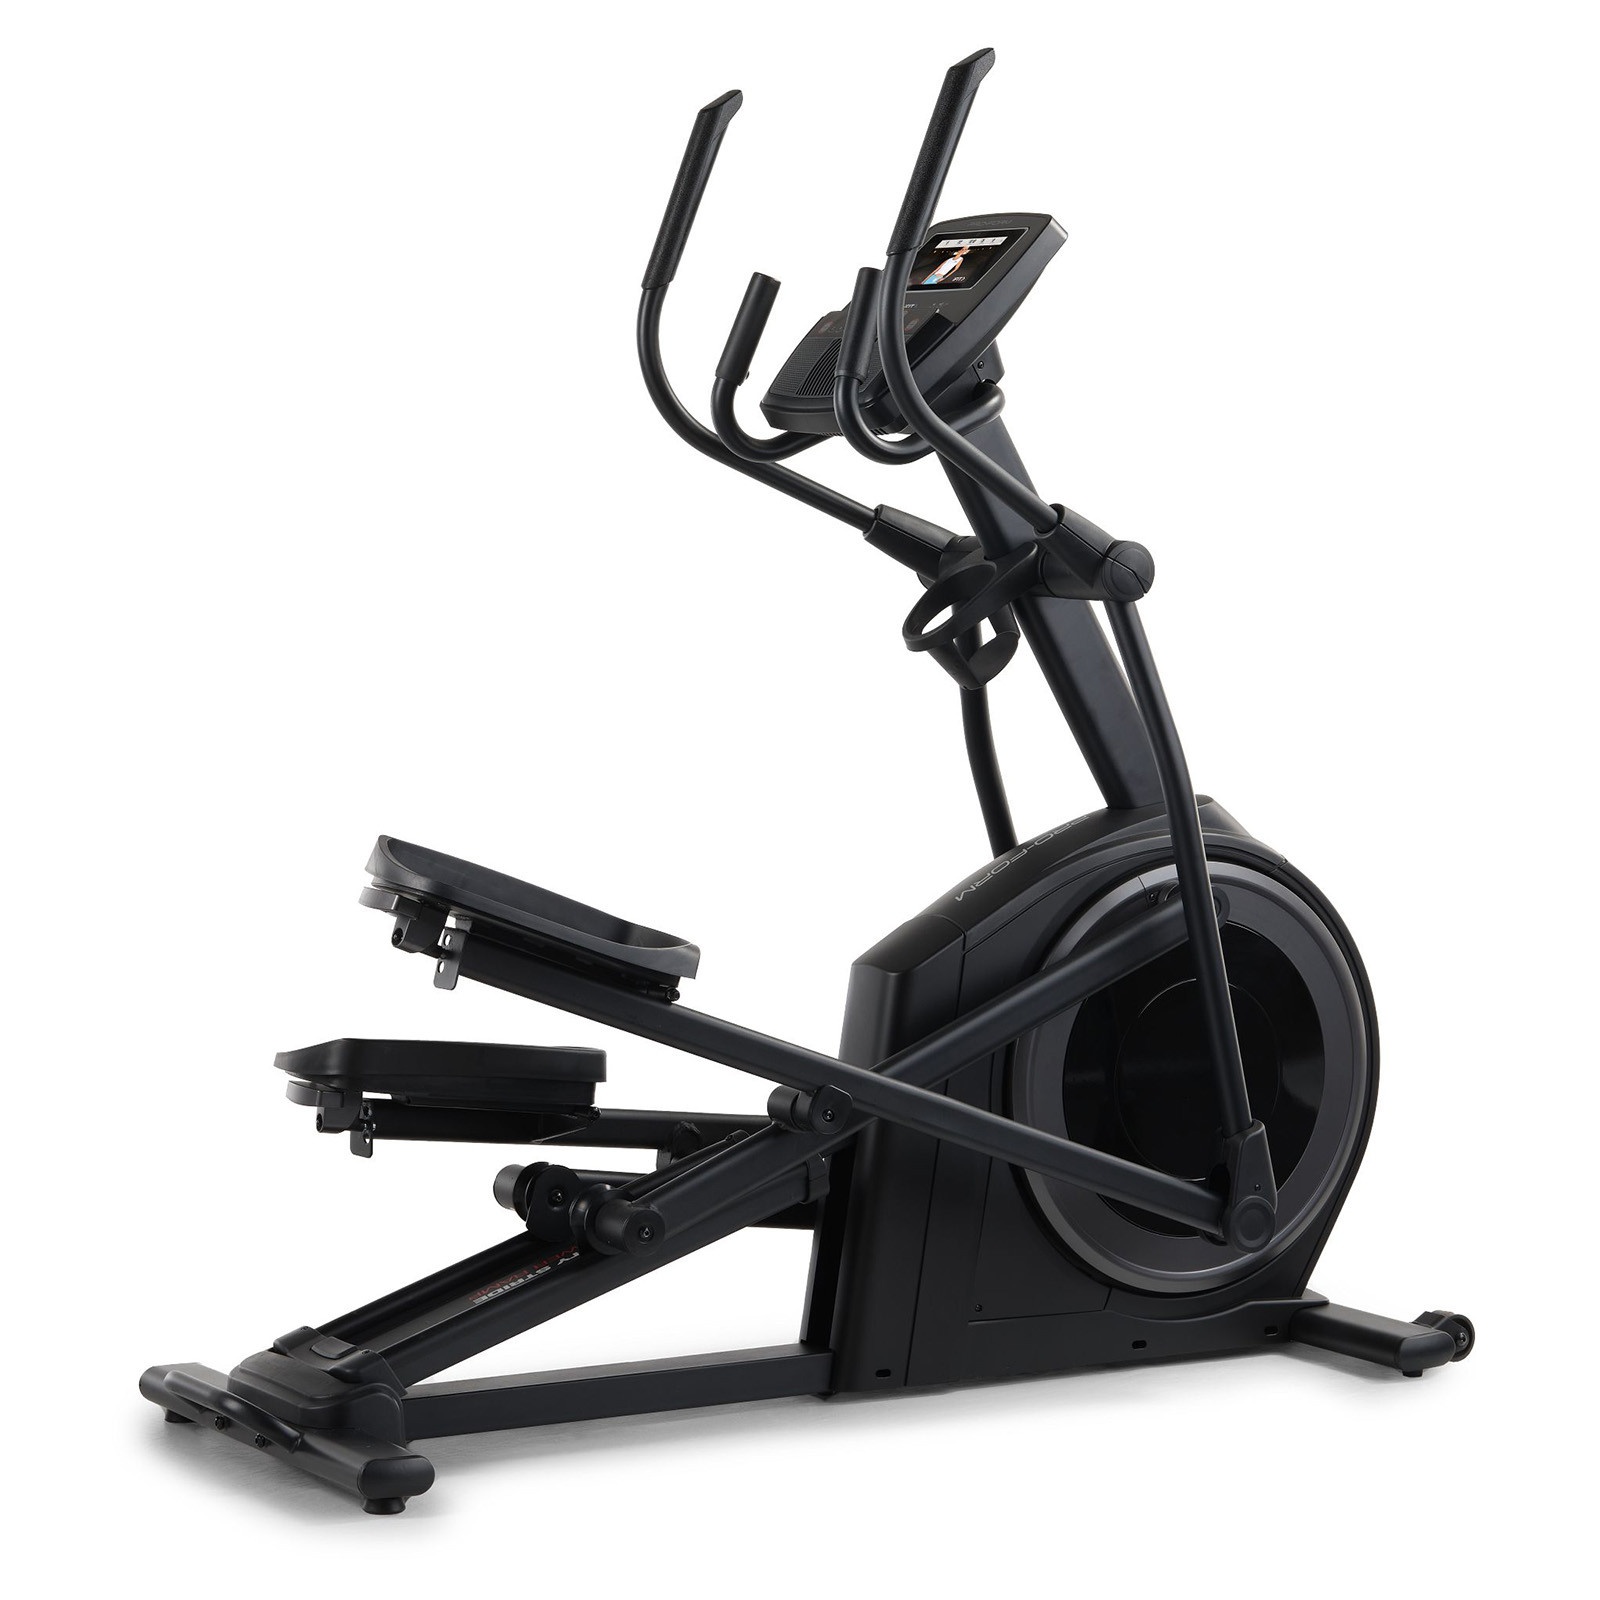
Proform Carbon E7 Elliptical
The ProForm Carbon E7 Elliptical gives you a smooth, joint-friendly way to stay active at home. Its 45 cm stride and power-adjustable incline ramp help you work muscles in different ways while keeping movement fluid. Connect to iFIT and open up a huge library of interactive workouts, from elliptical sessions to strength and yoga, with resistance and incline shifting automatically to follow the plan. Comfort touches like oversized pedals, a cooling fan and clear sound from dual speakers keep you going. The 7” touchscreen makes it simple to follow your workout and see your progress as it happens. Heart rate support is available too, helping you train at the right intensity for your goals. POWER YOUR MACHINE WITH IFIT Engage in a whole new workout experience as iFIT trainers lead you in studio classes and take you all around the world, automatically adjusting your cross trainer. 7” Swipeable Full-Color Touchscreen E xperience cutting-edge convenience at your fingertips with 7 inches of full-color technology. This touchscreen beautifully displays your workout stats, programs, and entertainment. Large, easy-to-press buttons make it simple to change your resistance level in an instant. Control your workout effortlessly by managing your audio, fan, workout programs, and much more. Move With Ease The Carbon E7 features front-mounted transport wheels to ensure you can make the most of your precious floor space. 45cm Power Adjustable Stride Target different muscle groups and find your sweet spot with the 45cm adjustable stride on the Carbon E7 Elliptical. Low Impact Workouts Along with providing a great cardio workout, the Carbon E7 provides a low-impact alternative to traditional treadmills while activating your upper body. Console 7" Full-Colour Touchscreen Dual 2" Speakers CoolAire™ Workout Fan Engineering 45cm Adjustable Power Stride 0º - 20º Adjustable Power Ramp 11kg Effective Inertia-Enhanced Flywheel Confidence Footprint: 169L x 63W x 169H cm Warranty: Home Use: 1 year parts and labour warranty, but upgraded to 2 years on frame, 2 years parts & labour if registered. Registration can be done by warranty card on Pro-Forms website, along with proof of purchase. If you do not register, warranty for parts and labour is valid for one year. No warranty is available for non-domestic environments. Purchase your iFit Membership here
Brand: Pro-Form
Category: Sporting Goods > Fitness & General Exercise Equipment > Cardio > Cardio Machines > Elliptical Trainers > Magnetic Elliptical Trainers